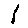
Label: 1